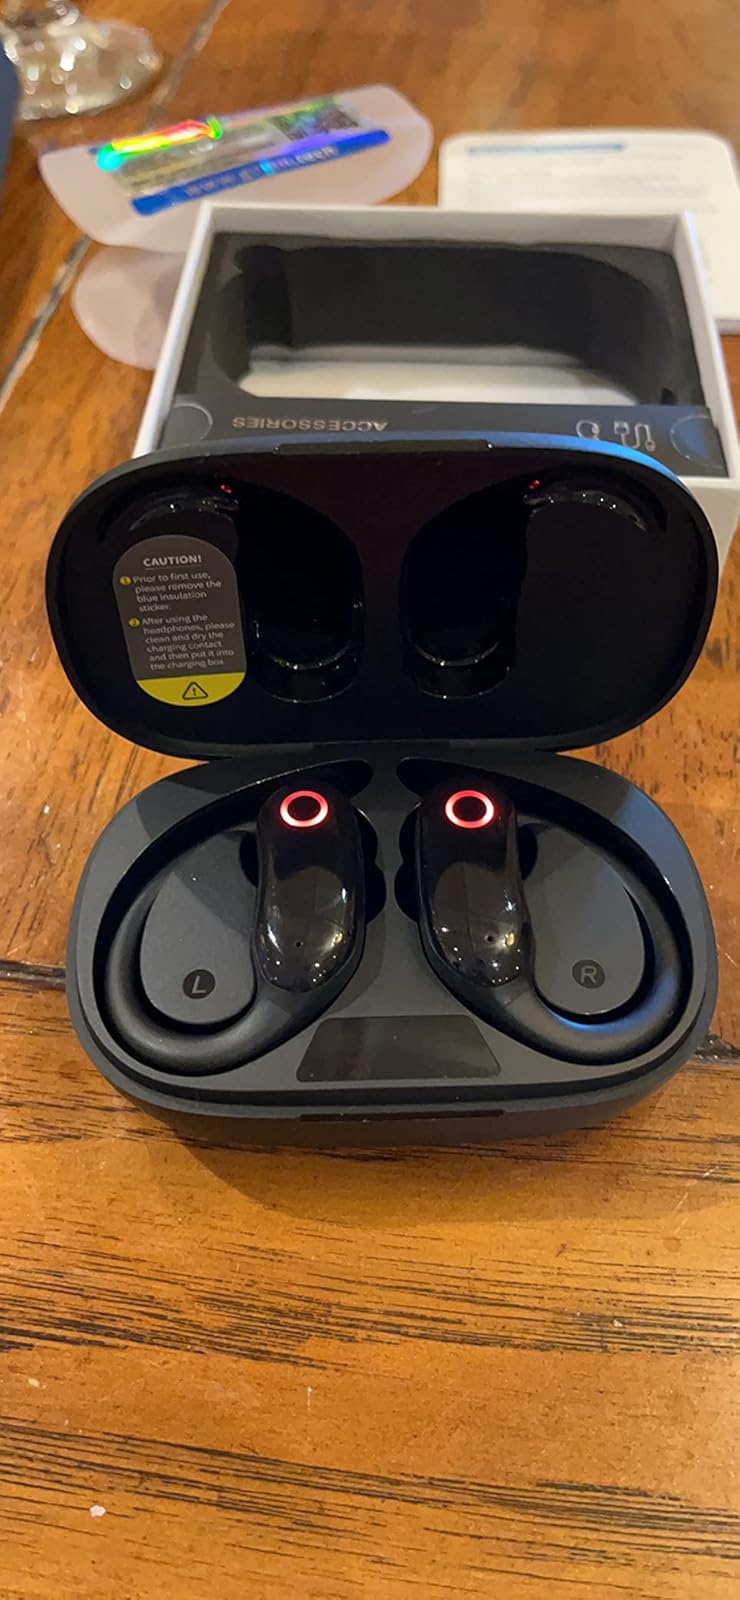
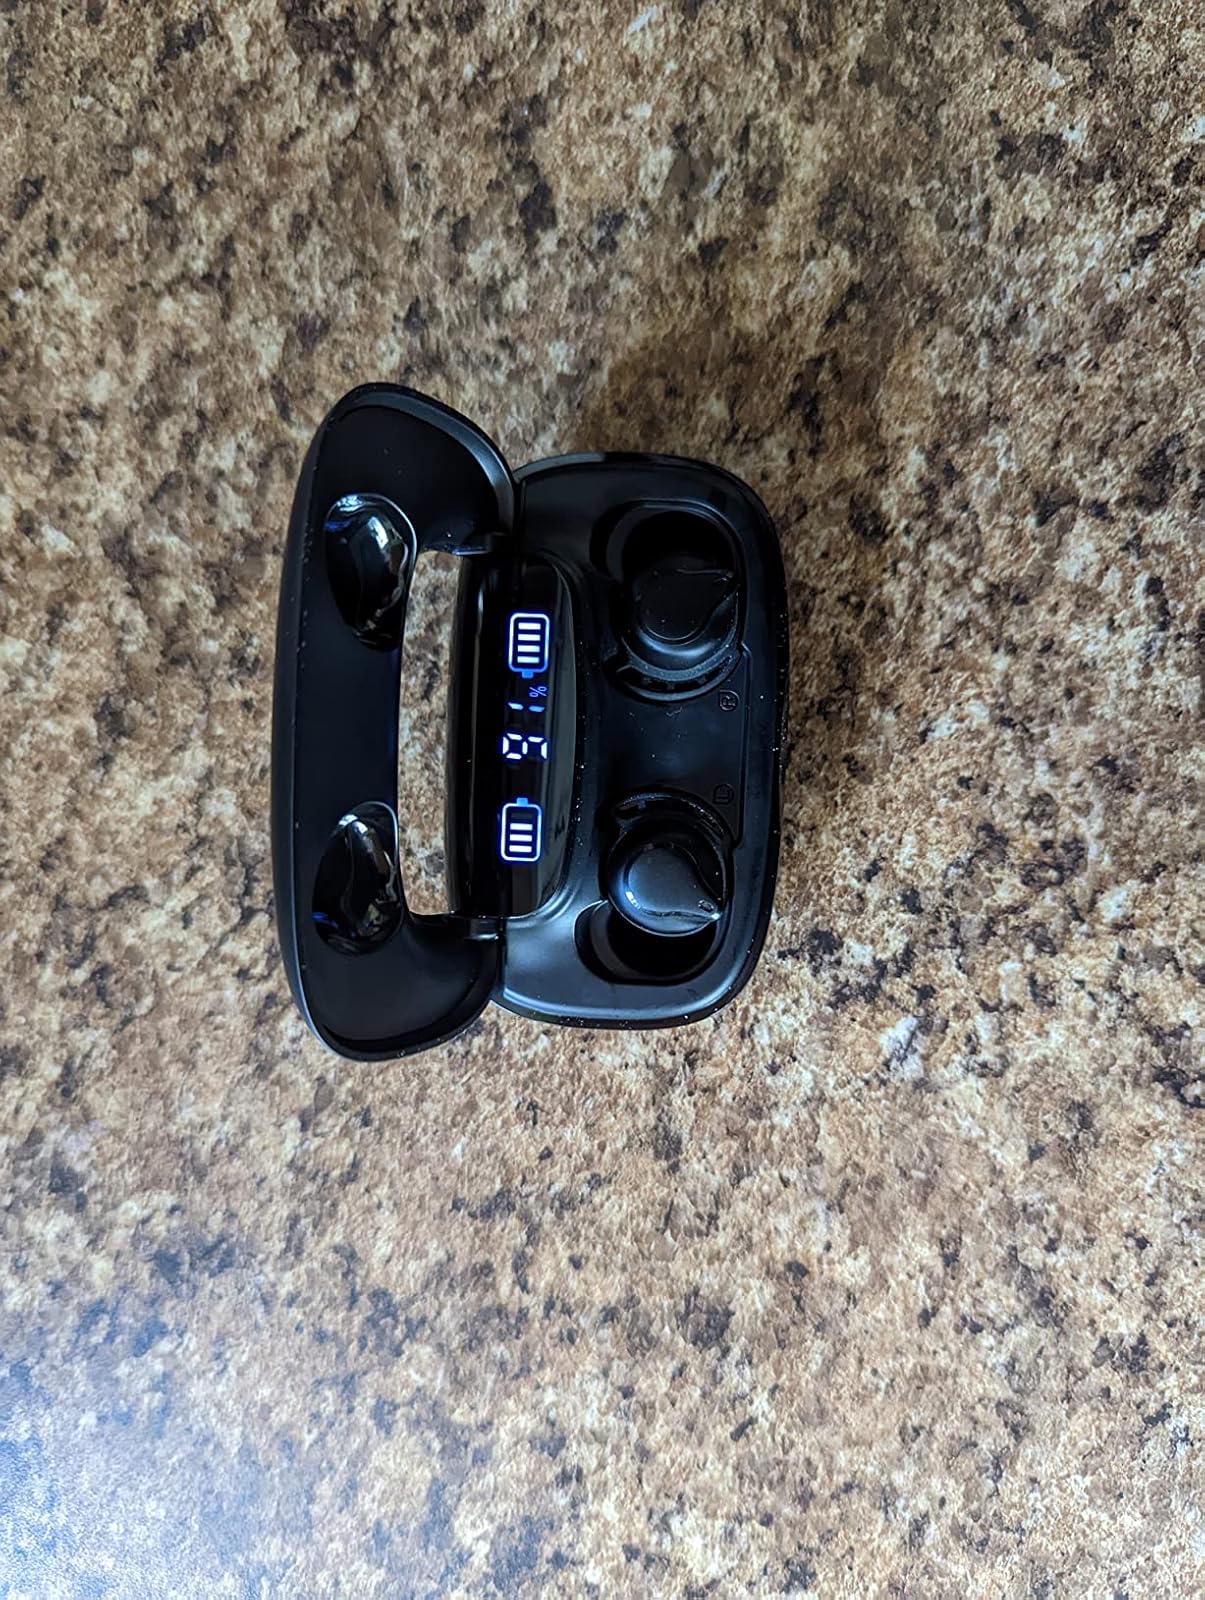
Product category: earbuds
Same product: no